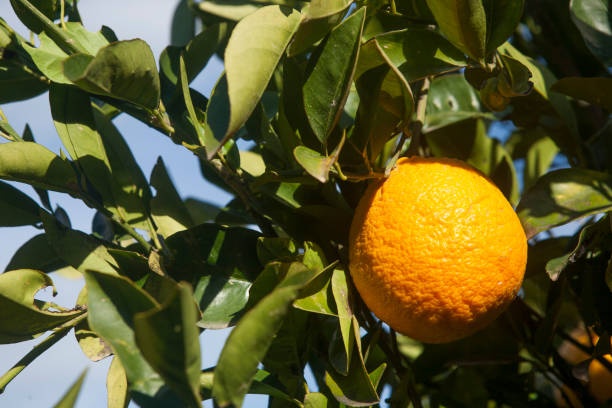
Label: mandarine